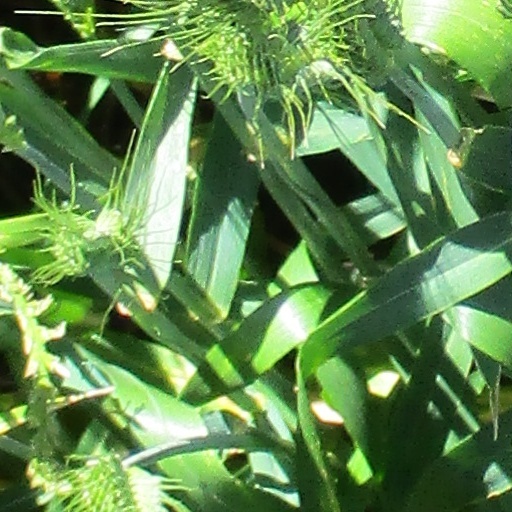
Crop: wheat